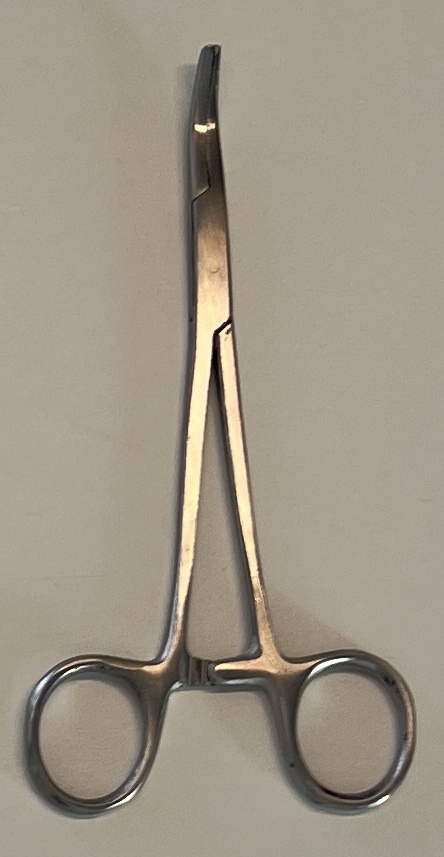
Hinged instrument state: closed